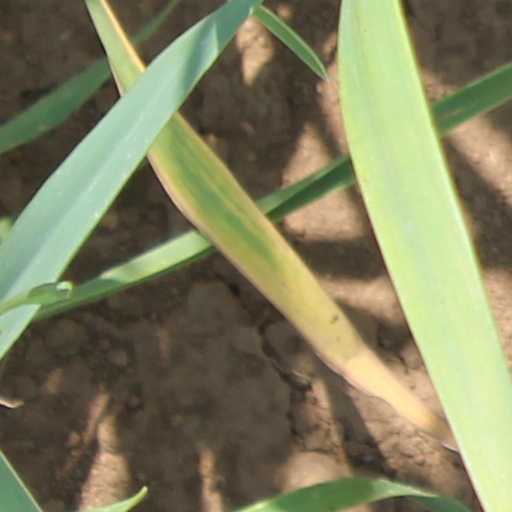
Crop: wheat